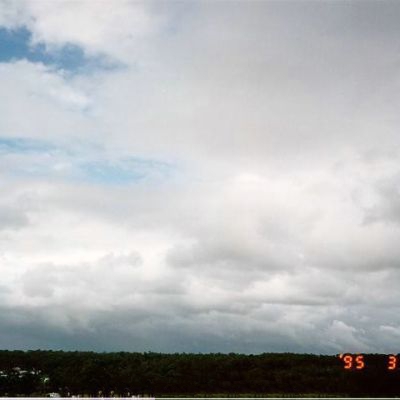
Cloud type: Stratocumulus (Sc)